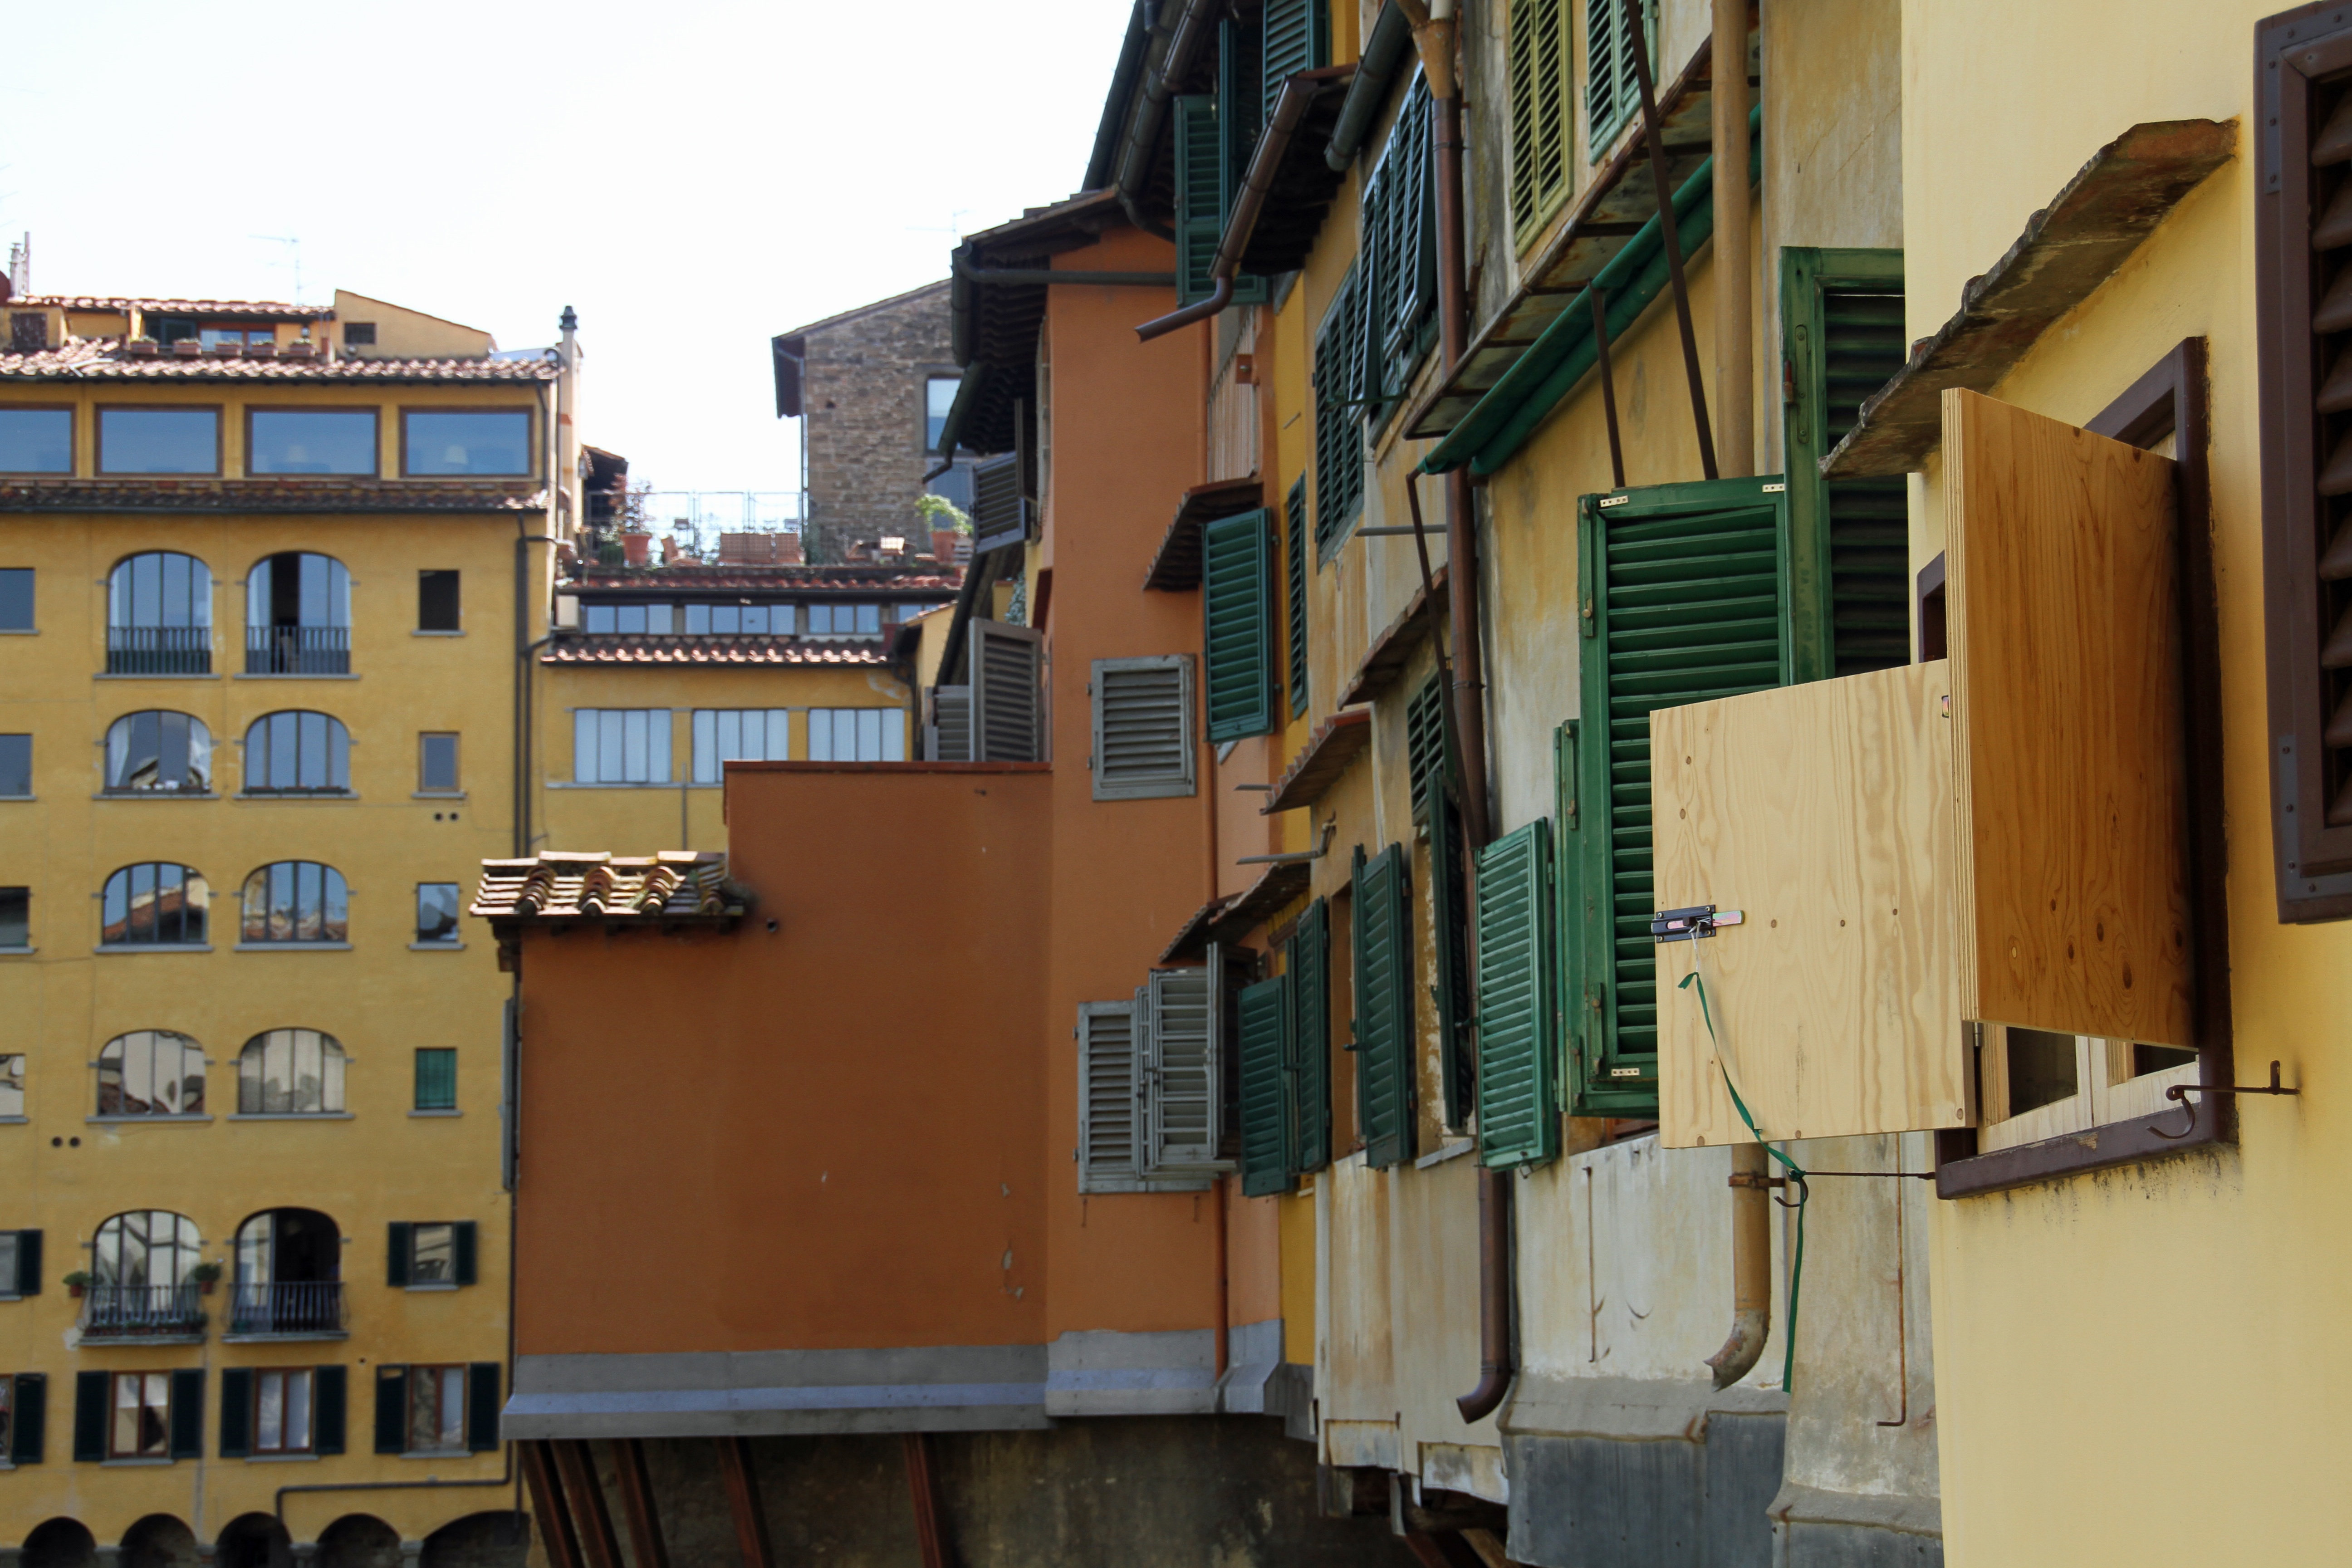
architecture, wood, road, street, house, window, town, old, alley, city, wall, italy, facade, apartment, blinds, famous, florence, neighbourhood, ponte vecchio, urban area, residential area, human settlement